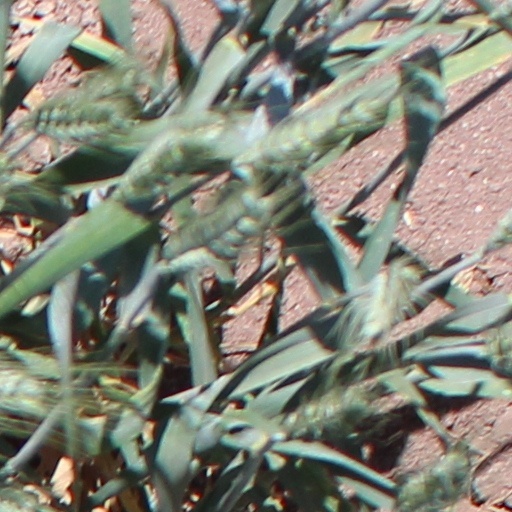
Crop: wheat